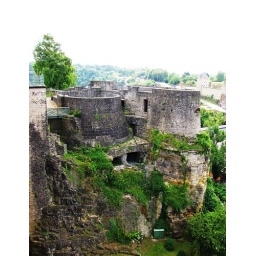
The castle bridge was built in 1735.